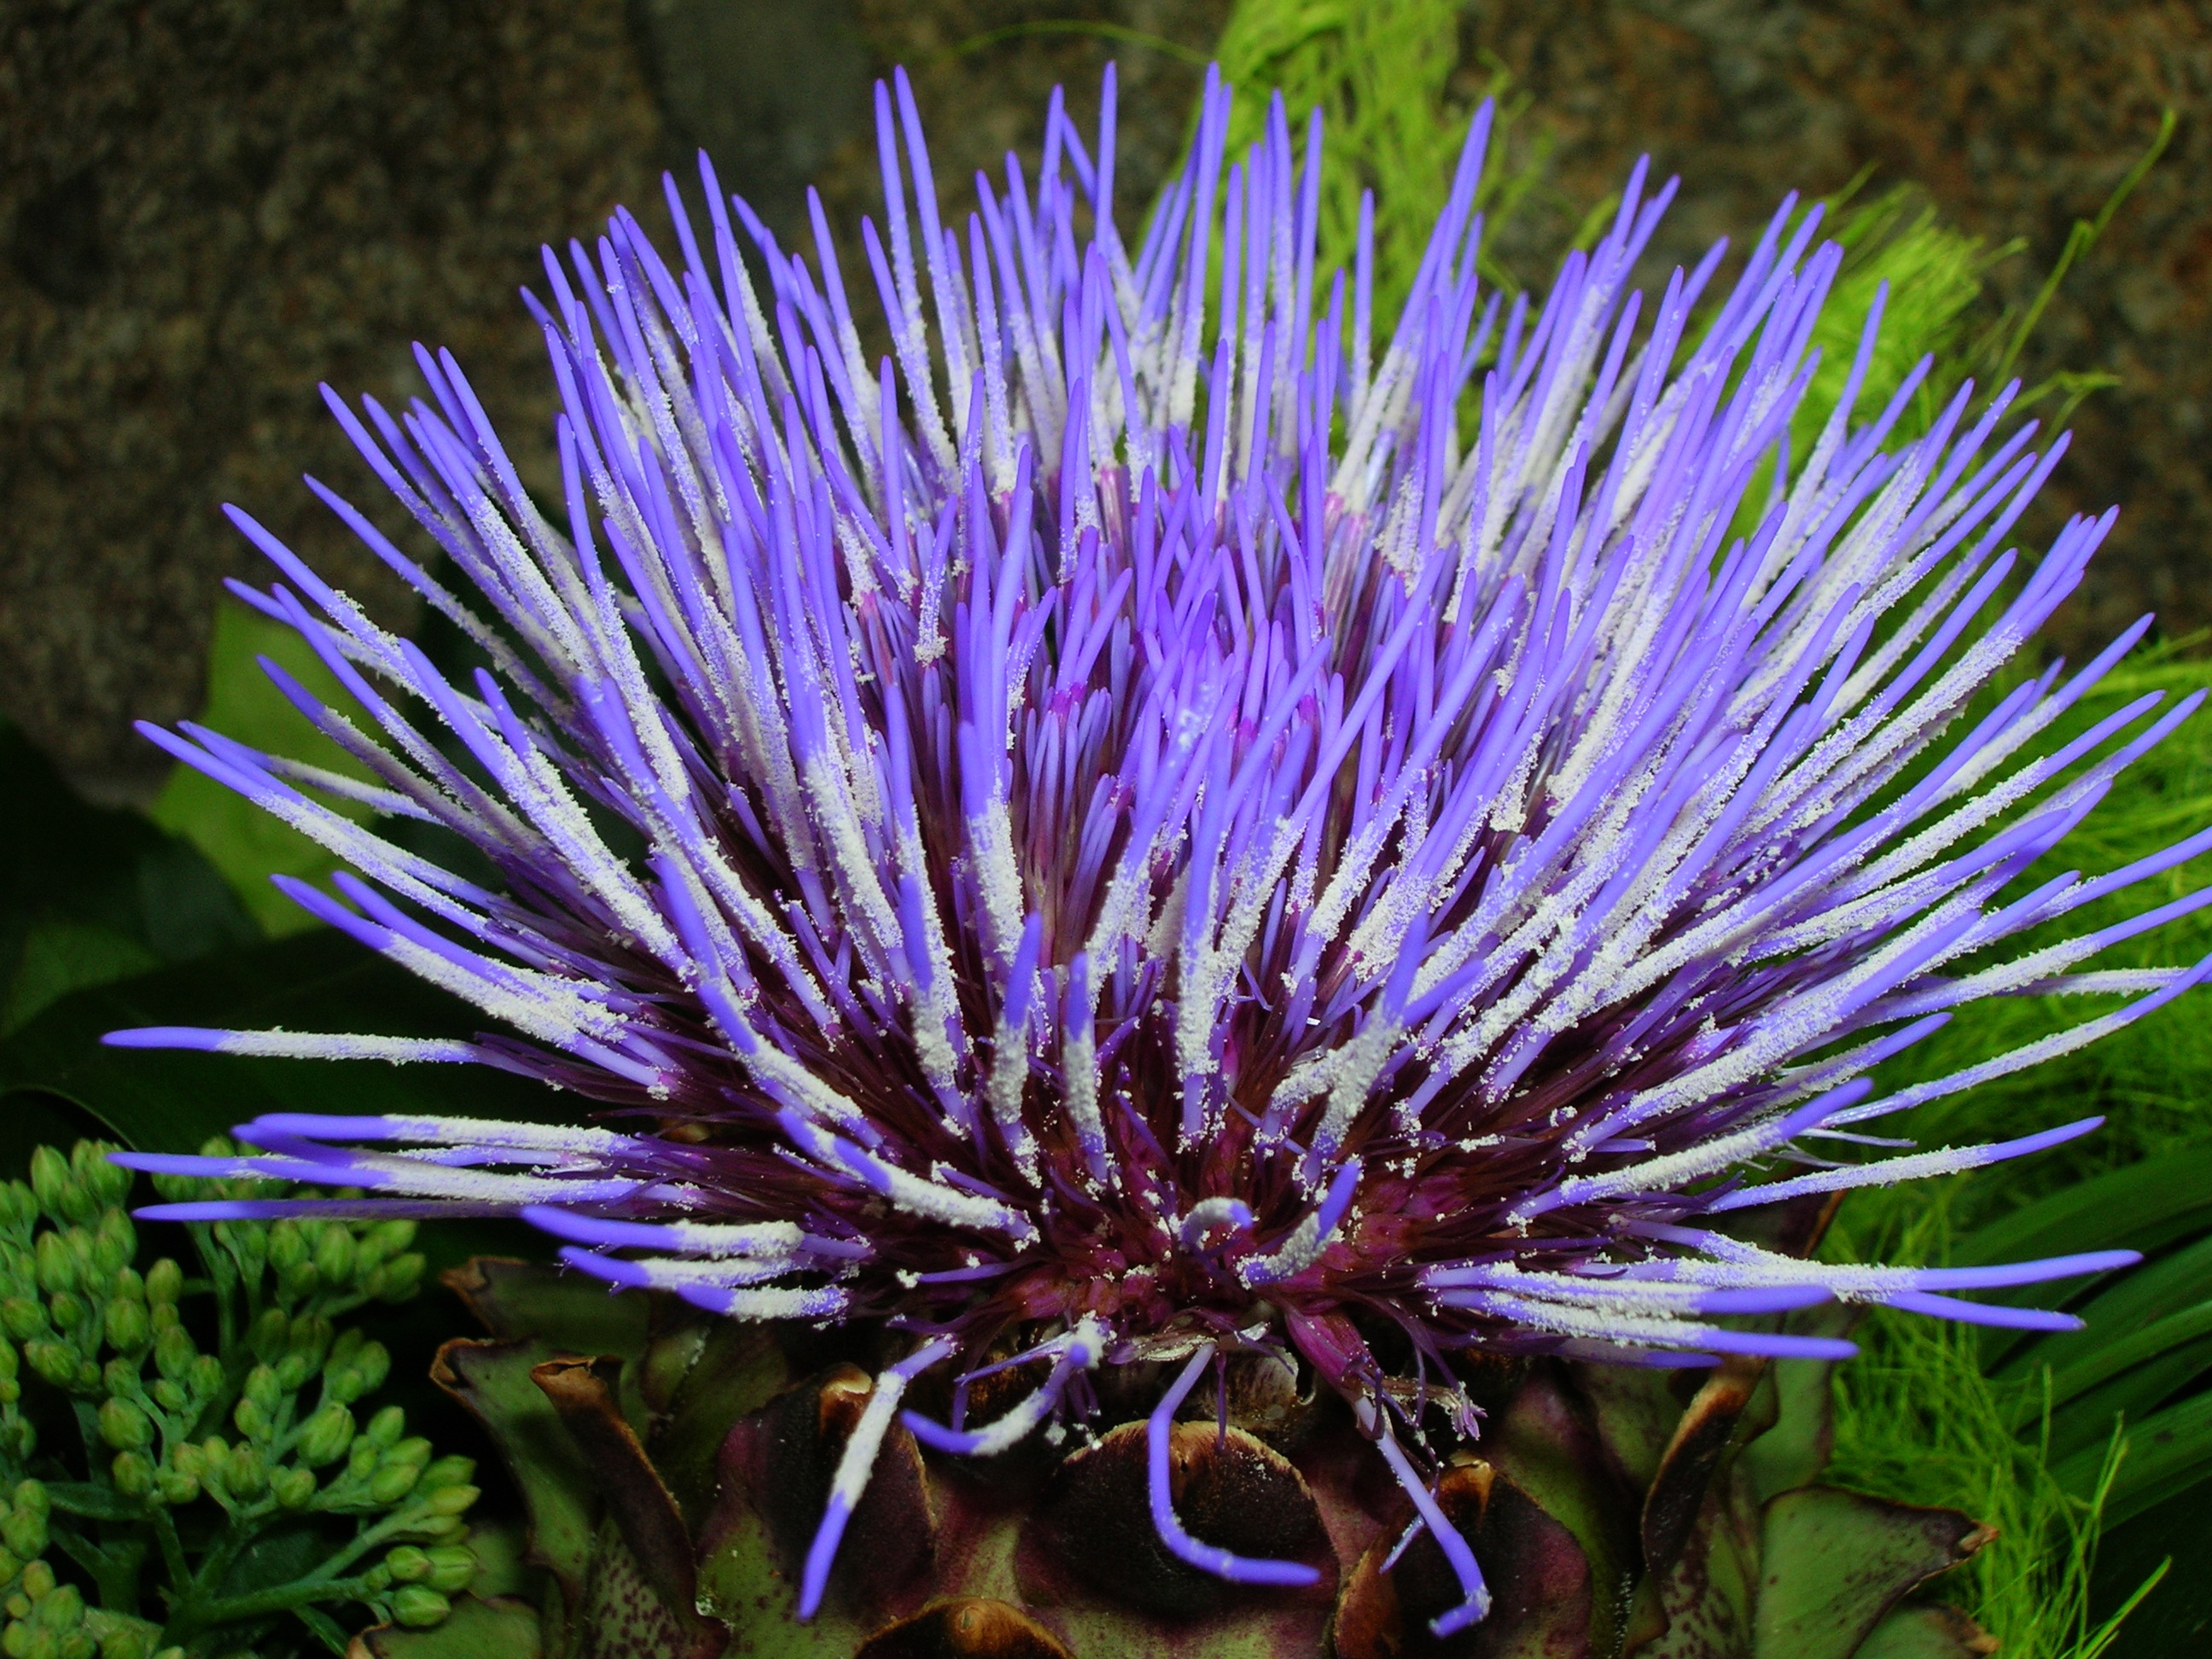
nature, plant, flower, petal, herb, produce, vegetable, macro, botany, flora, wildflower, artichoke, close up, thistle, macro photography, flowering plant, daisy family, silybum, land plant, artichoke thistle